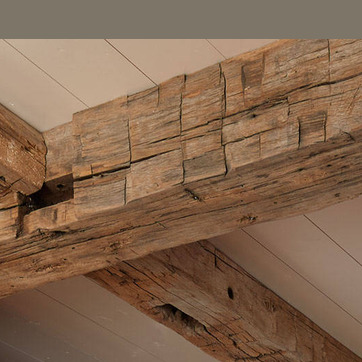
Material: wood